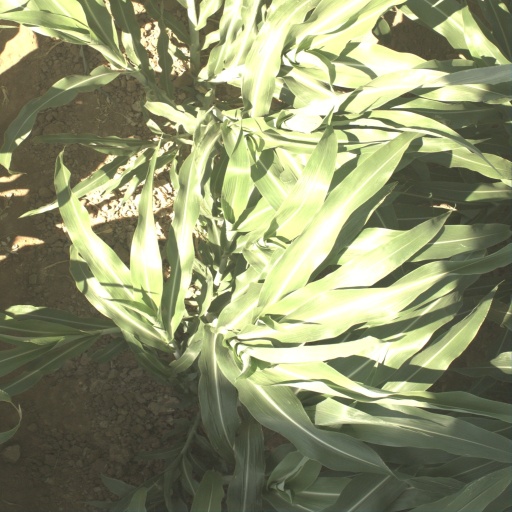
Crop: sorghum